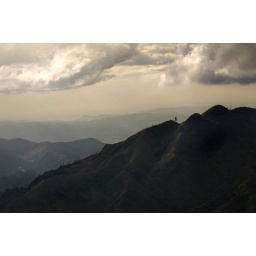
A lone tree stands near the summit of a mountain in central Haiti.